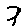
Label: 7